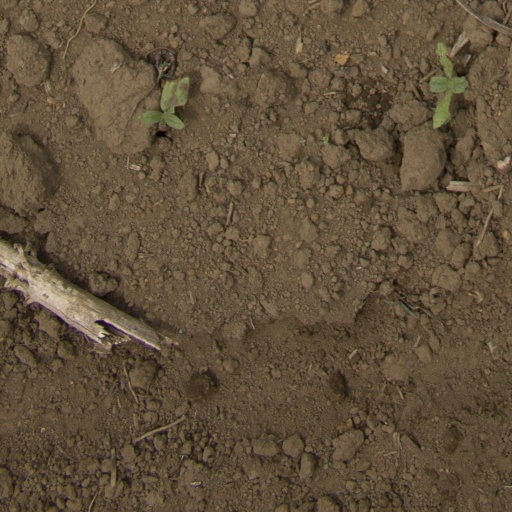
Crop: Jerusalem artichoke